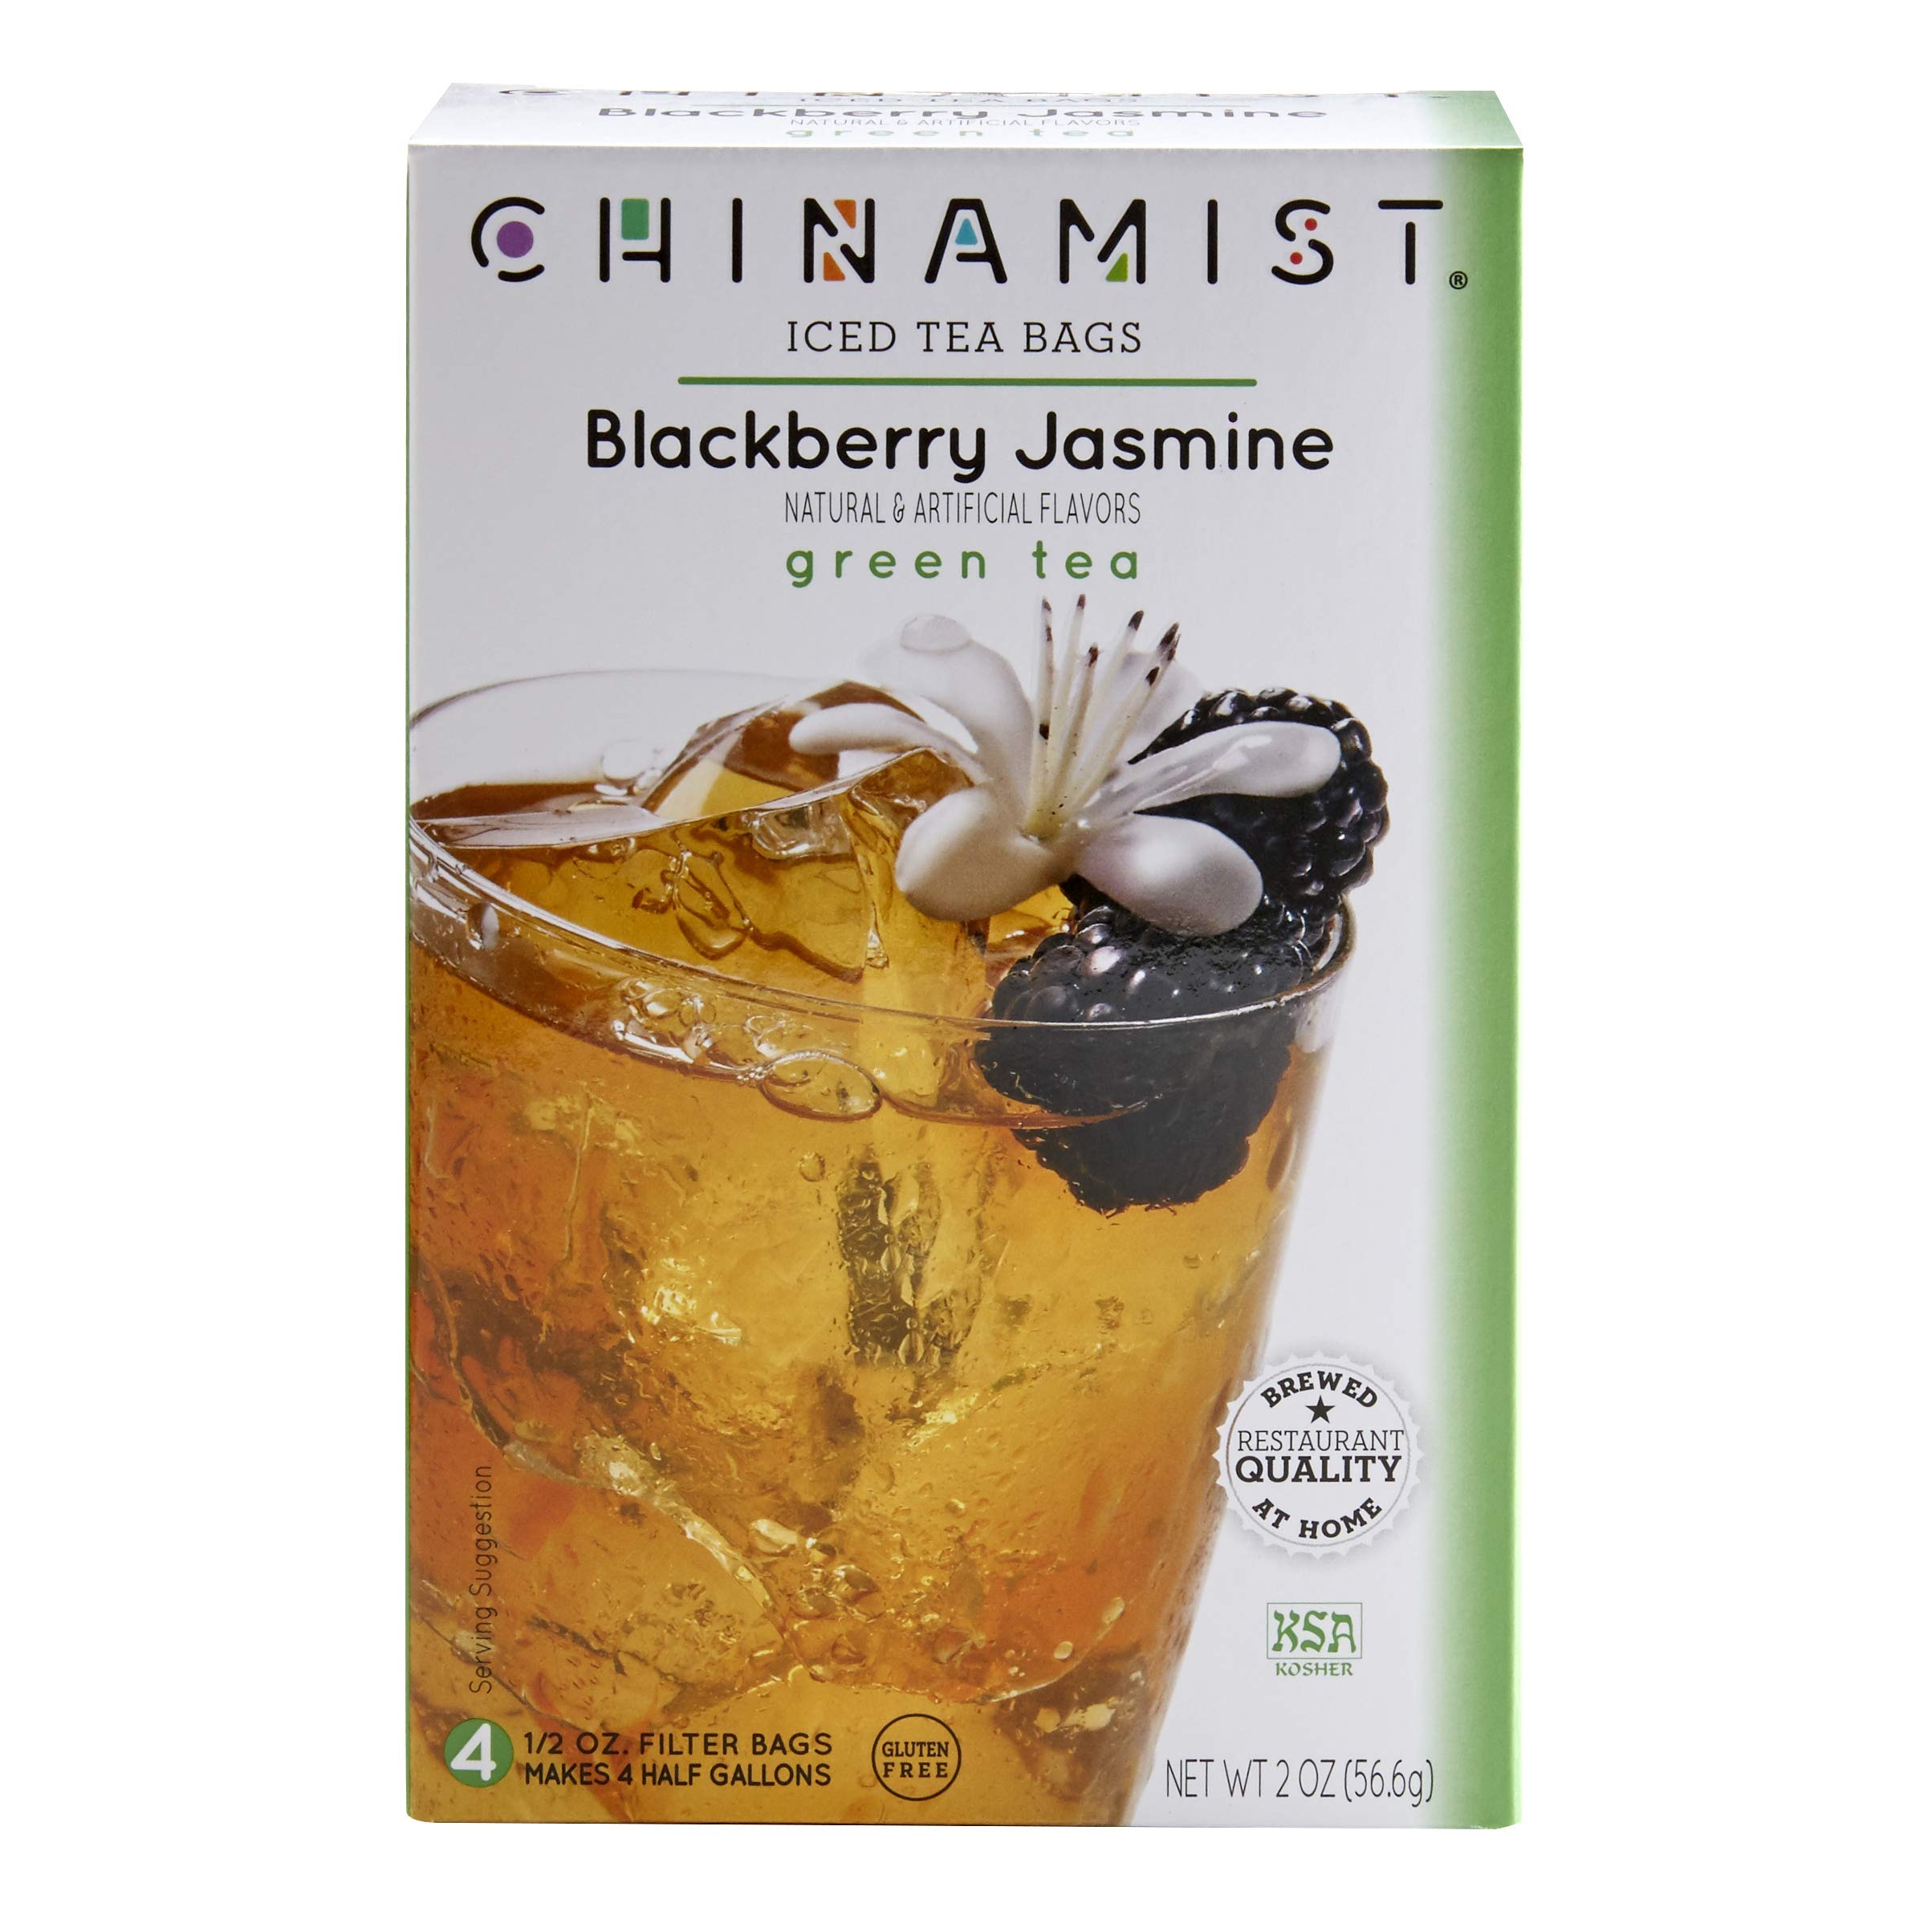
Item Name: China Mist Iced Tea – Blackberry Jasmine Green Tea Infusion – Refreshing and Delicious – Each Tea Bag Yields 1/2 Gallon – 4 bags.
Bullet Point 1: TEA IS OUR PASSION: We use only the finest quality tea leaves sourced from top tea-producing regions around the world. Our commitment to quality ensures that every cup of tea is a delightful event. China Mist is gluten free, certified kosher, and free from artificial colors, ensuring a natural and authentic tea experience.
Bullet Point 2: DISTINCTIVE BREW: Naturally sweet, our green tea marries the juicy flavor of blackberries with the floral fragrance of night-blooming jasmine petals to create an iced tea that is truly captivating. These rich flavors readily infuse to create a fragrant and distinctive brew.
Bullet Point 3: RESTAURANT QUALITY TASTE: Our craveable teas are served and loved in amazing restaurants all over the world. China Mist teas are specially chosen for brewing iced tea. Prepare refreshing mid-day beverages or blend with other ingredients to create unique tea cocktails. With such versatility, China Mist is perfect for any occasion! Packed in convenient filter bags, now you can experience restaurant-quality iced tea at home.
Bullet Point 4: NOT YOUR AVERAGE TEA: With a wide range of flavors, including classic black teas, refreshing green teas, and exotic herbal teas, China Mist Tea has something for everyone. Each flavor is expertly crafted to deliver a delicious and satisfying taste.
Bullet Point 5: MADE WITH LOVE: Ethically sourced from sustainable and socially responsible fields, ensuring that your purchase supports fair trade and environmentally friendly practices. China Mist is committed to giving back to the community through various charitable programs and initiatives.
Value: 4.0
Unit: Count

Price: 16.99